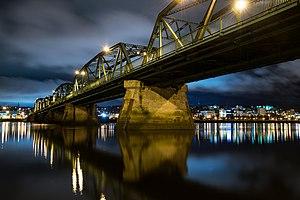
Le pont Sainte-Anne au dessus de la rivière Saguenay de nuit avec les lumières de Chicoutimi (Québec, Canada).
Le pont de Sainte-Anne est un pont en treillis de la province du Québec, au Canada, qui traverse la rivière Saguenay à la hauteur de l'arrondissement Chicoutimi. Précédé par un service de traversiers, il représenta, de 1933 à 1972, la seule liaison directe entre la ville de Chicoutimi et la couronne nord du Saguenay. La construction du Pont Dubuc viendra rendre obsolète cette traverse qui n'est présentement ouverte qu'aux cyclistes et piétons.